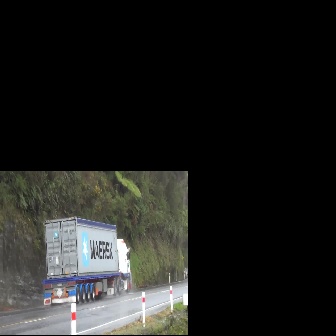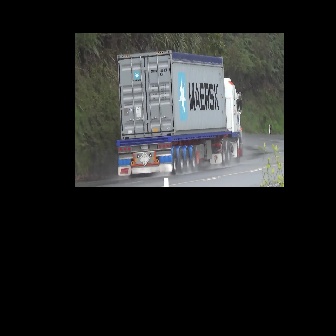
  Please identify the target specified by the bounding box [42,216,132,305] in the first image and locate it in the second image. Return the coordinates in [x_min,y_min,x_max,y_max] format.
Answer: [115,49,242,176]